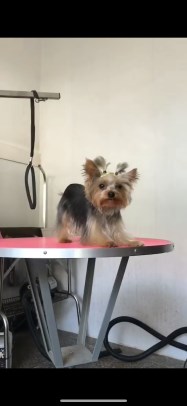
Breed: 340-n000120-Yorkshire_terrier